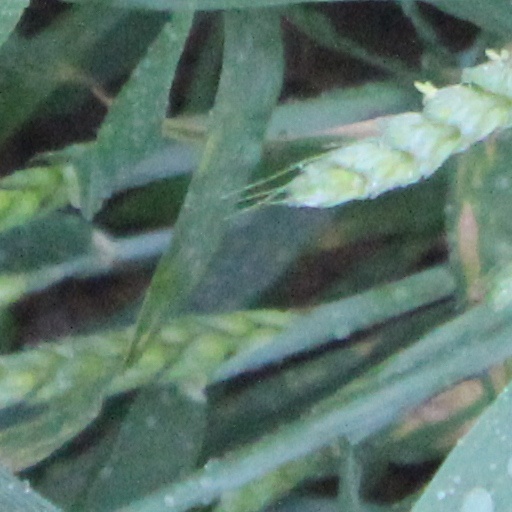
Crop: wheat